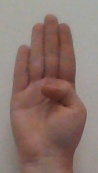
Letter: kaaf